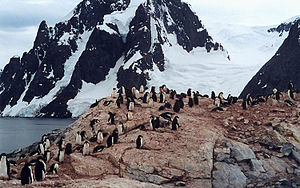
Petermann Island / Galleri
Petermann Island er en lille ø på vestkysten af den antarktiske halvø, beliggende lige dys for Booth Island og Lemaire Channel i Wilhelm Archipelago. Petermann Island er en to kilometer lang, lav afrundet ø som er hjemsted for verdens sydligste koloni af æselpingviner. Der er også en stor forekomst af adeliepingviner.